Marcos Segundo Maturana

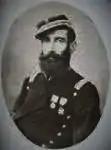
Marcos Maturana Molinain theWar of the Pacific

On September 18, 1848, he was awarded the rank of sub-lieutenant of artillery. On April 20, 1851, in the so-called Urriola mutiny he defended the headquarters of Artillery of Santiago, under the orders of his father. In this case, he was seriously injured in the chest. For his conduct in these events, he was granted the ascent of captain, and later, in 1854, he was promoted to sergeant major.